Quantum dot

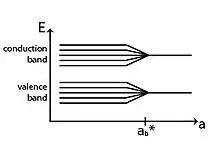
Splitting of energy levels for small quantum dots due to the quantum confinement effect. The horizontal axis is the radius, or the size, of the quantum dots and a* is the exciton's Bohr radius.

Therefore, the sum of these energies can be represented by Brus equation: